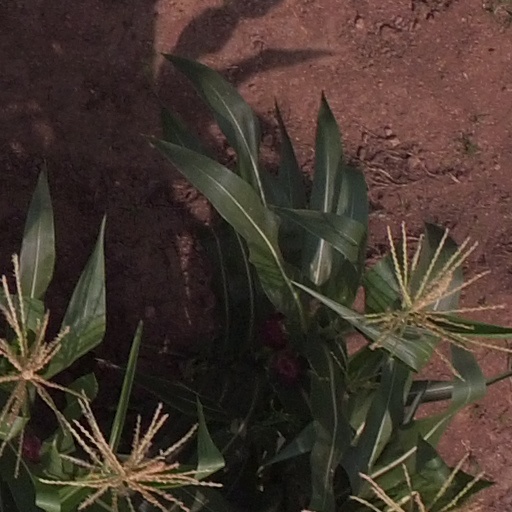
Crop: maize; corn